Battle of Ichkeria

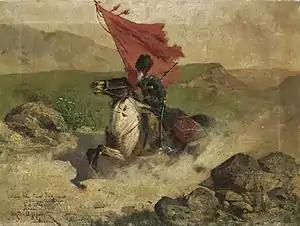
Caucasian Soldier Riding at a Gallop " by Oskar Schmerling.", (1893)

After his defeat at Akhulgo in 1839, Shamil established a new headquarters at Dargo in a forested valley in Chechnya about south of the Russian lines. The region was called Ichkeria. In late 1841 Count Grabbe visited Saint Petersburg and persuaded Nicholas I to give him command of the forces on the Left Flank and northern Dagestan, that is, the area north and east of Dargo. From at least 21 March 1842, Shamil and most of his men were fighting at Kazi-Kumukh about southeast of Dargo. Grabbe decided to attack Shamil's capital in his absence.